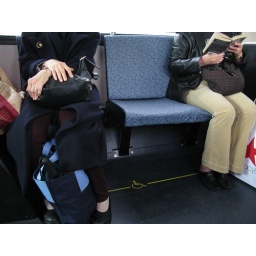
Featuring 1+2 person foldable seats with a gap in between. The two seat bench has contours for individual seats.